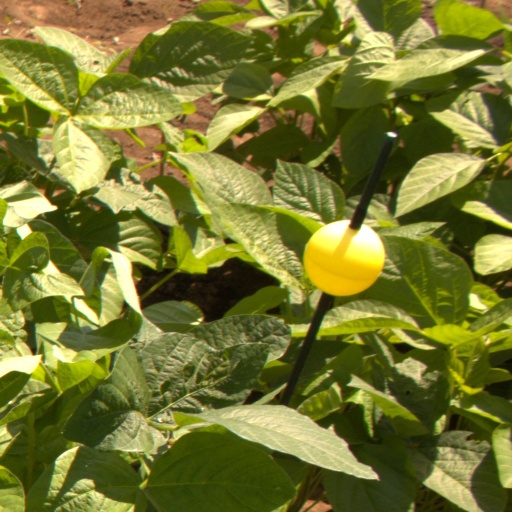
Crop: soybean